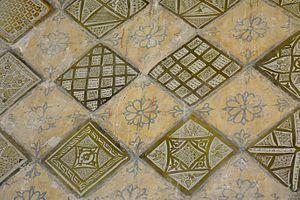
Grande Mosquée (Sidi Okba), détails du mihrab This is a photo of the protected monument identified by the ID 41-33 in Tunisia.